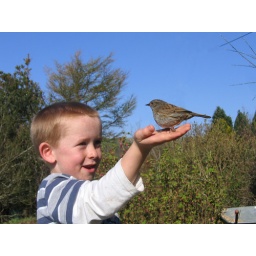
Tonight my son found a little bird in the house, when he took it outside the bird would not fly away